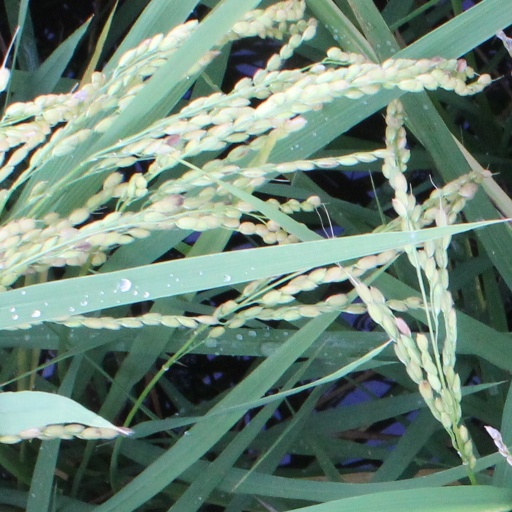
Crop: rice